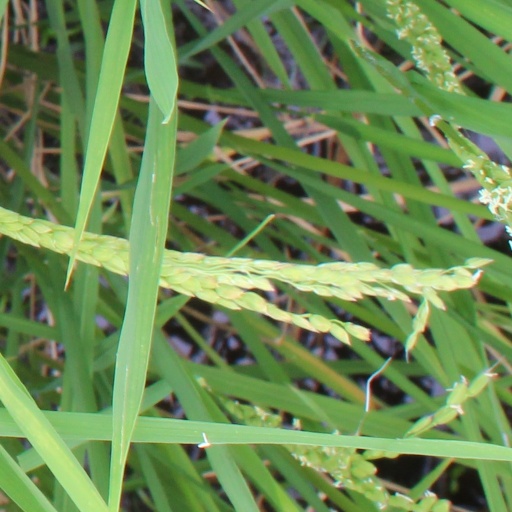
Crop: rice